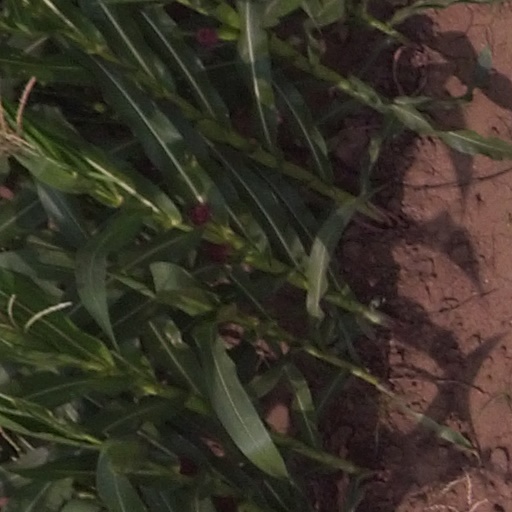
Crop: maize; corn